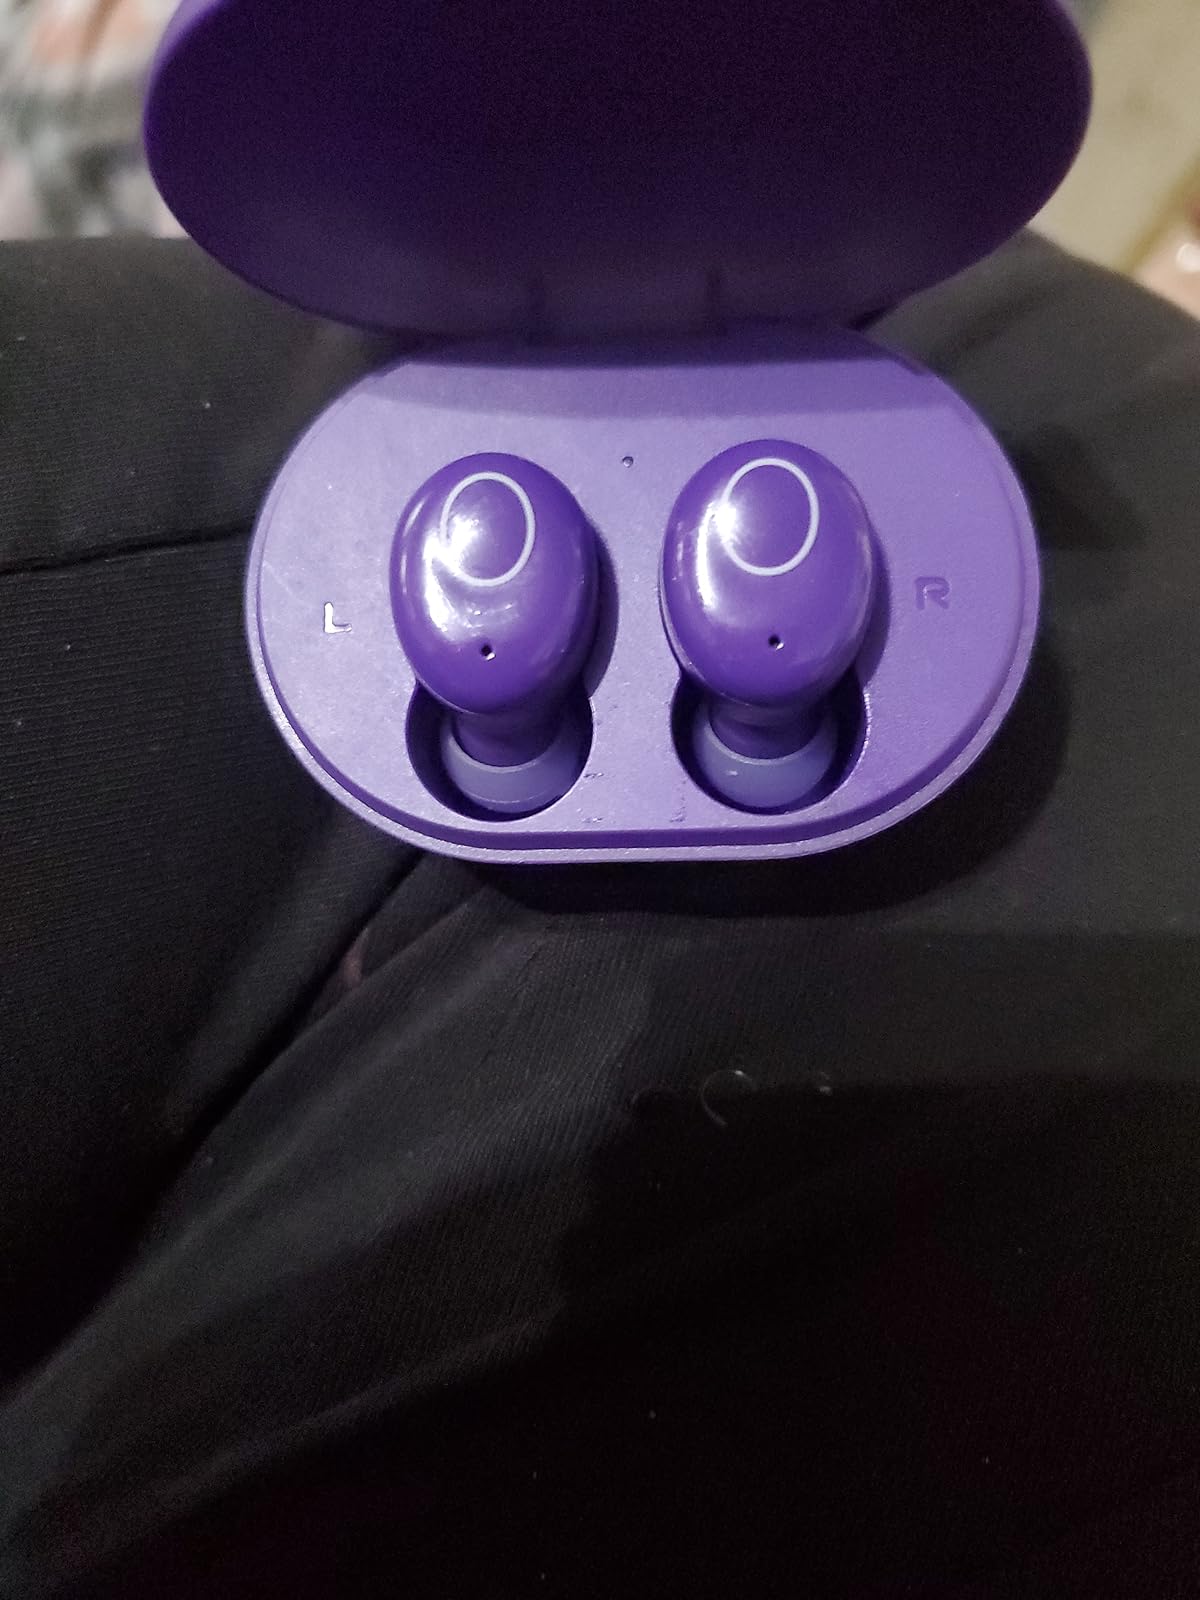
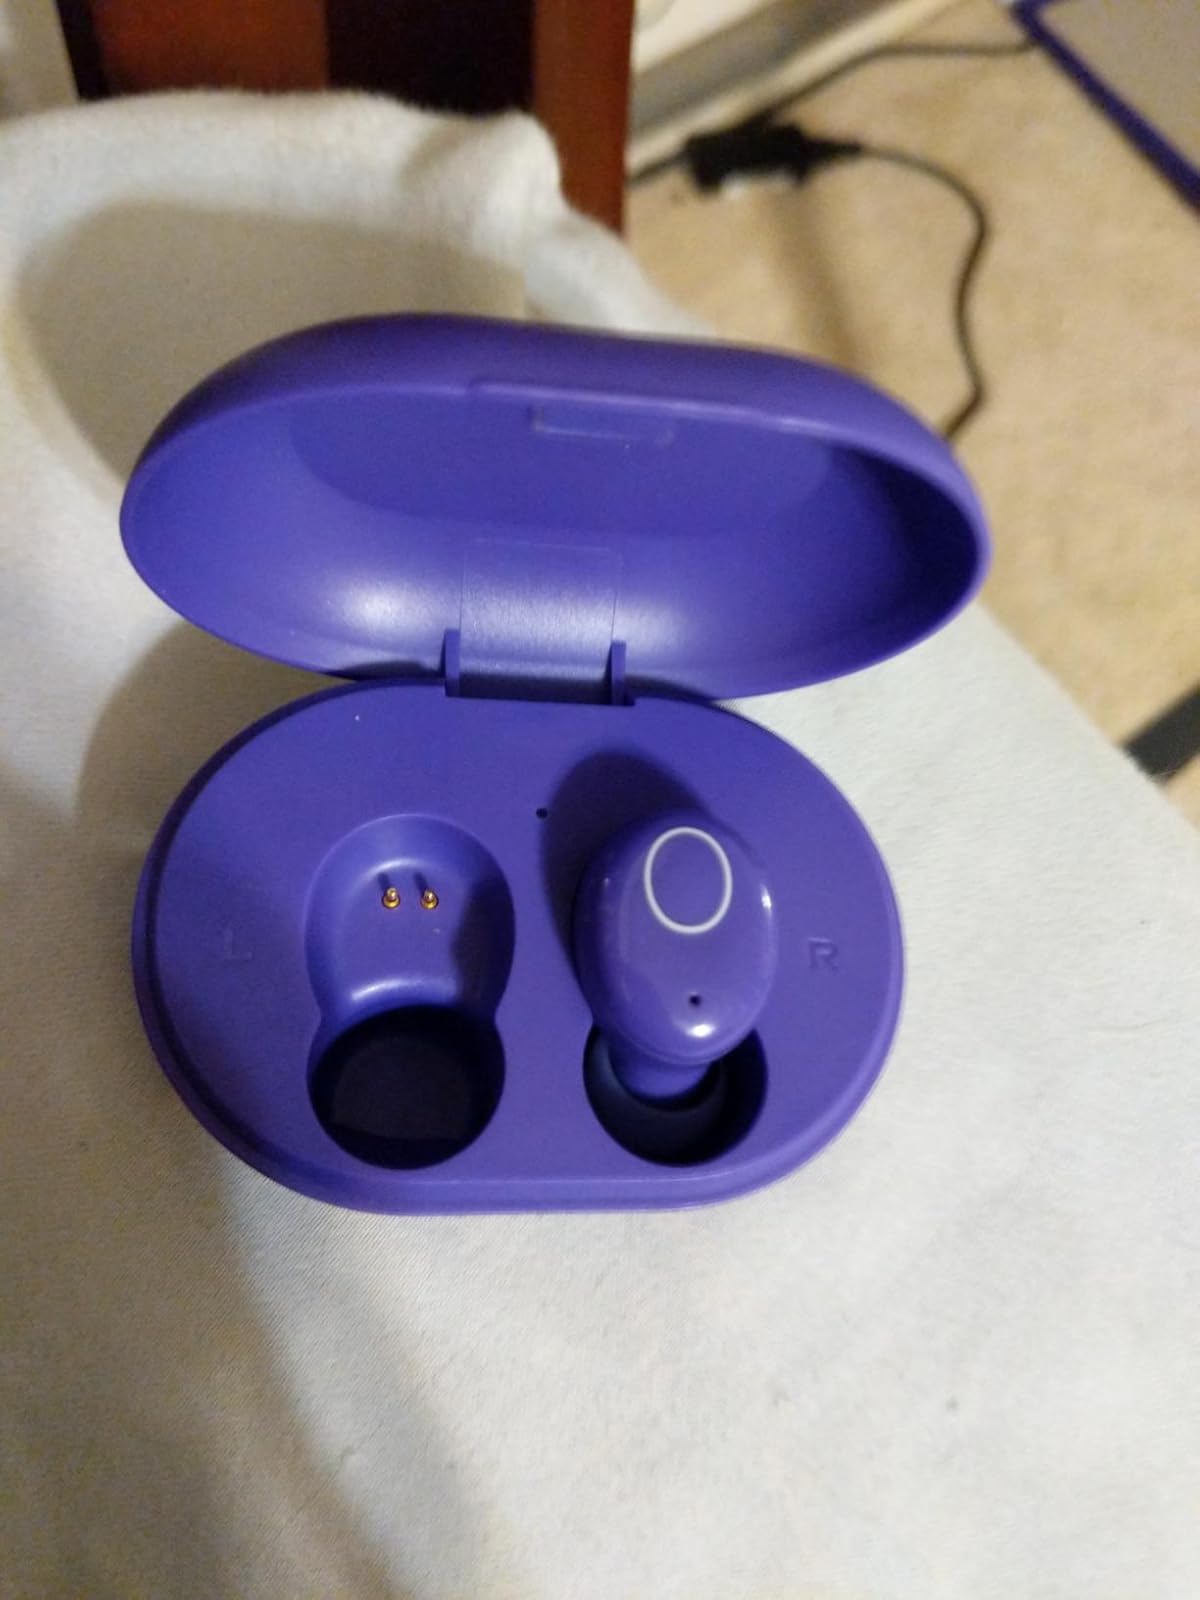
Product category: earbuds
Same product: yes